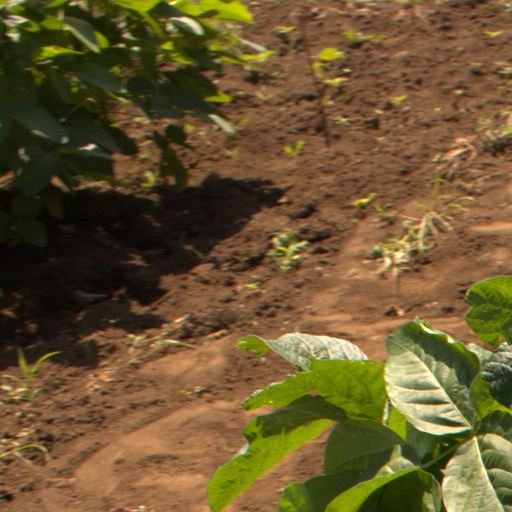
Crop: soybean